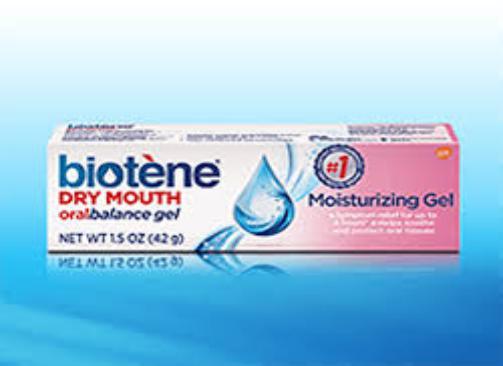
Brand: biotene
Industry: Medical